Canis etruscus

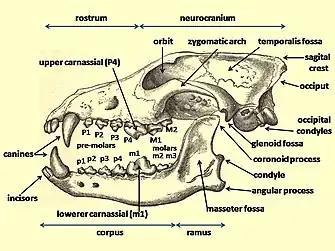
Diagram of a wolf skull with key features labelled

Medium-sized dog (average size of a small "C. lupus"); elongated snout; marked constriction of the snout beyond the infraorbital foramina; elongated nasal bones extending beyond the maxillofrontal suture; well-developed sagittal and nuchal crests; laterally enlarged occipital region; P1-P2-P3 laterally compressed; P1 with lingual cingulum; P3 normally with both posterior and accessory cusp (=modified posterior cingulum); large relative length of the upper molar row (in comparison with "C. arnensis"); M1 with paracone more elevated than metacone; labial basin of M1 as deep as but larger than the lingual one; M1 and M2 with a continuous cingulum; reduced contact area between M1 and